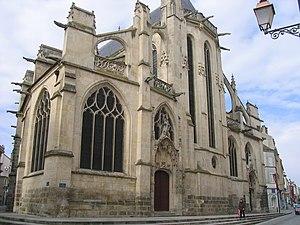
L'église Saint-Aspais est une église catholique paroissiale située à Melun, en France, sur la rive droite de la Seine. C'est l'unique église de France dédiée à saint Aspais, évangélisateur de la ville à la fin de l'Antiquité, dont la vie est inconnue. Elle se situe initialement dans un faubourg, et succède à une église gothique plus modeste, dont un chapiteau et quelques débris ont été retrouvés en 2011. À la fin du XVᵉ siècle, Saint-Aspais est la paroisse la plus populeuse de la ville, et les habitants décident d'agrandir l'église. D'abord, un nouveau clocher est bâti au nord de la façade, et terminé vers 1480. À partir de 1506, la façade est refaite dans le style gothique flamboyant, ainsi que les trois travées de la nef. La construction du nouveau chœur est lancée le 23 mars 1517, sous la direction du maître-maçon parisien Jehan de Félin, qui fournit également un plan pour la reconstruction totale de l'église, y compris la nef bâtie à peine dix ans plus tôt. De Félin donne plus d'élévation au chœur que les marguilliers n'avaient imaginé, et soigne le décor sculpté, ce qui provoque la colère du conseil de fabrique soucieux de la maîtrise du budget, et entraîne des procès.